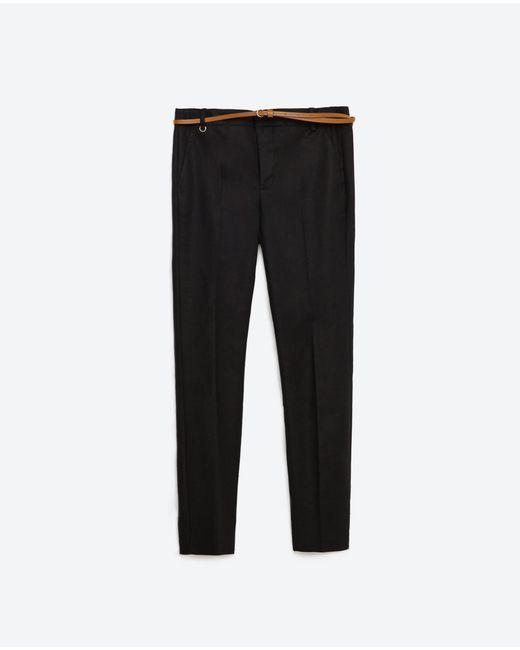
Slim Fit schwarze Hosen für Damen